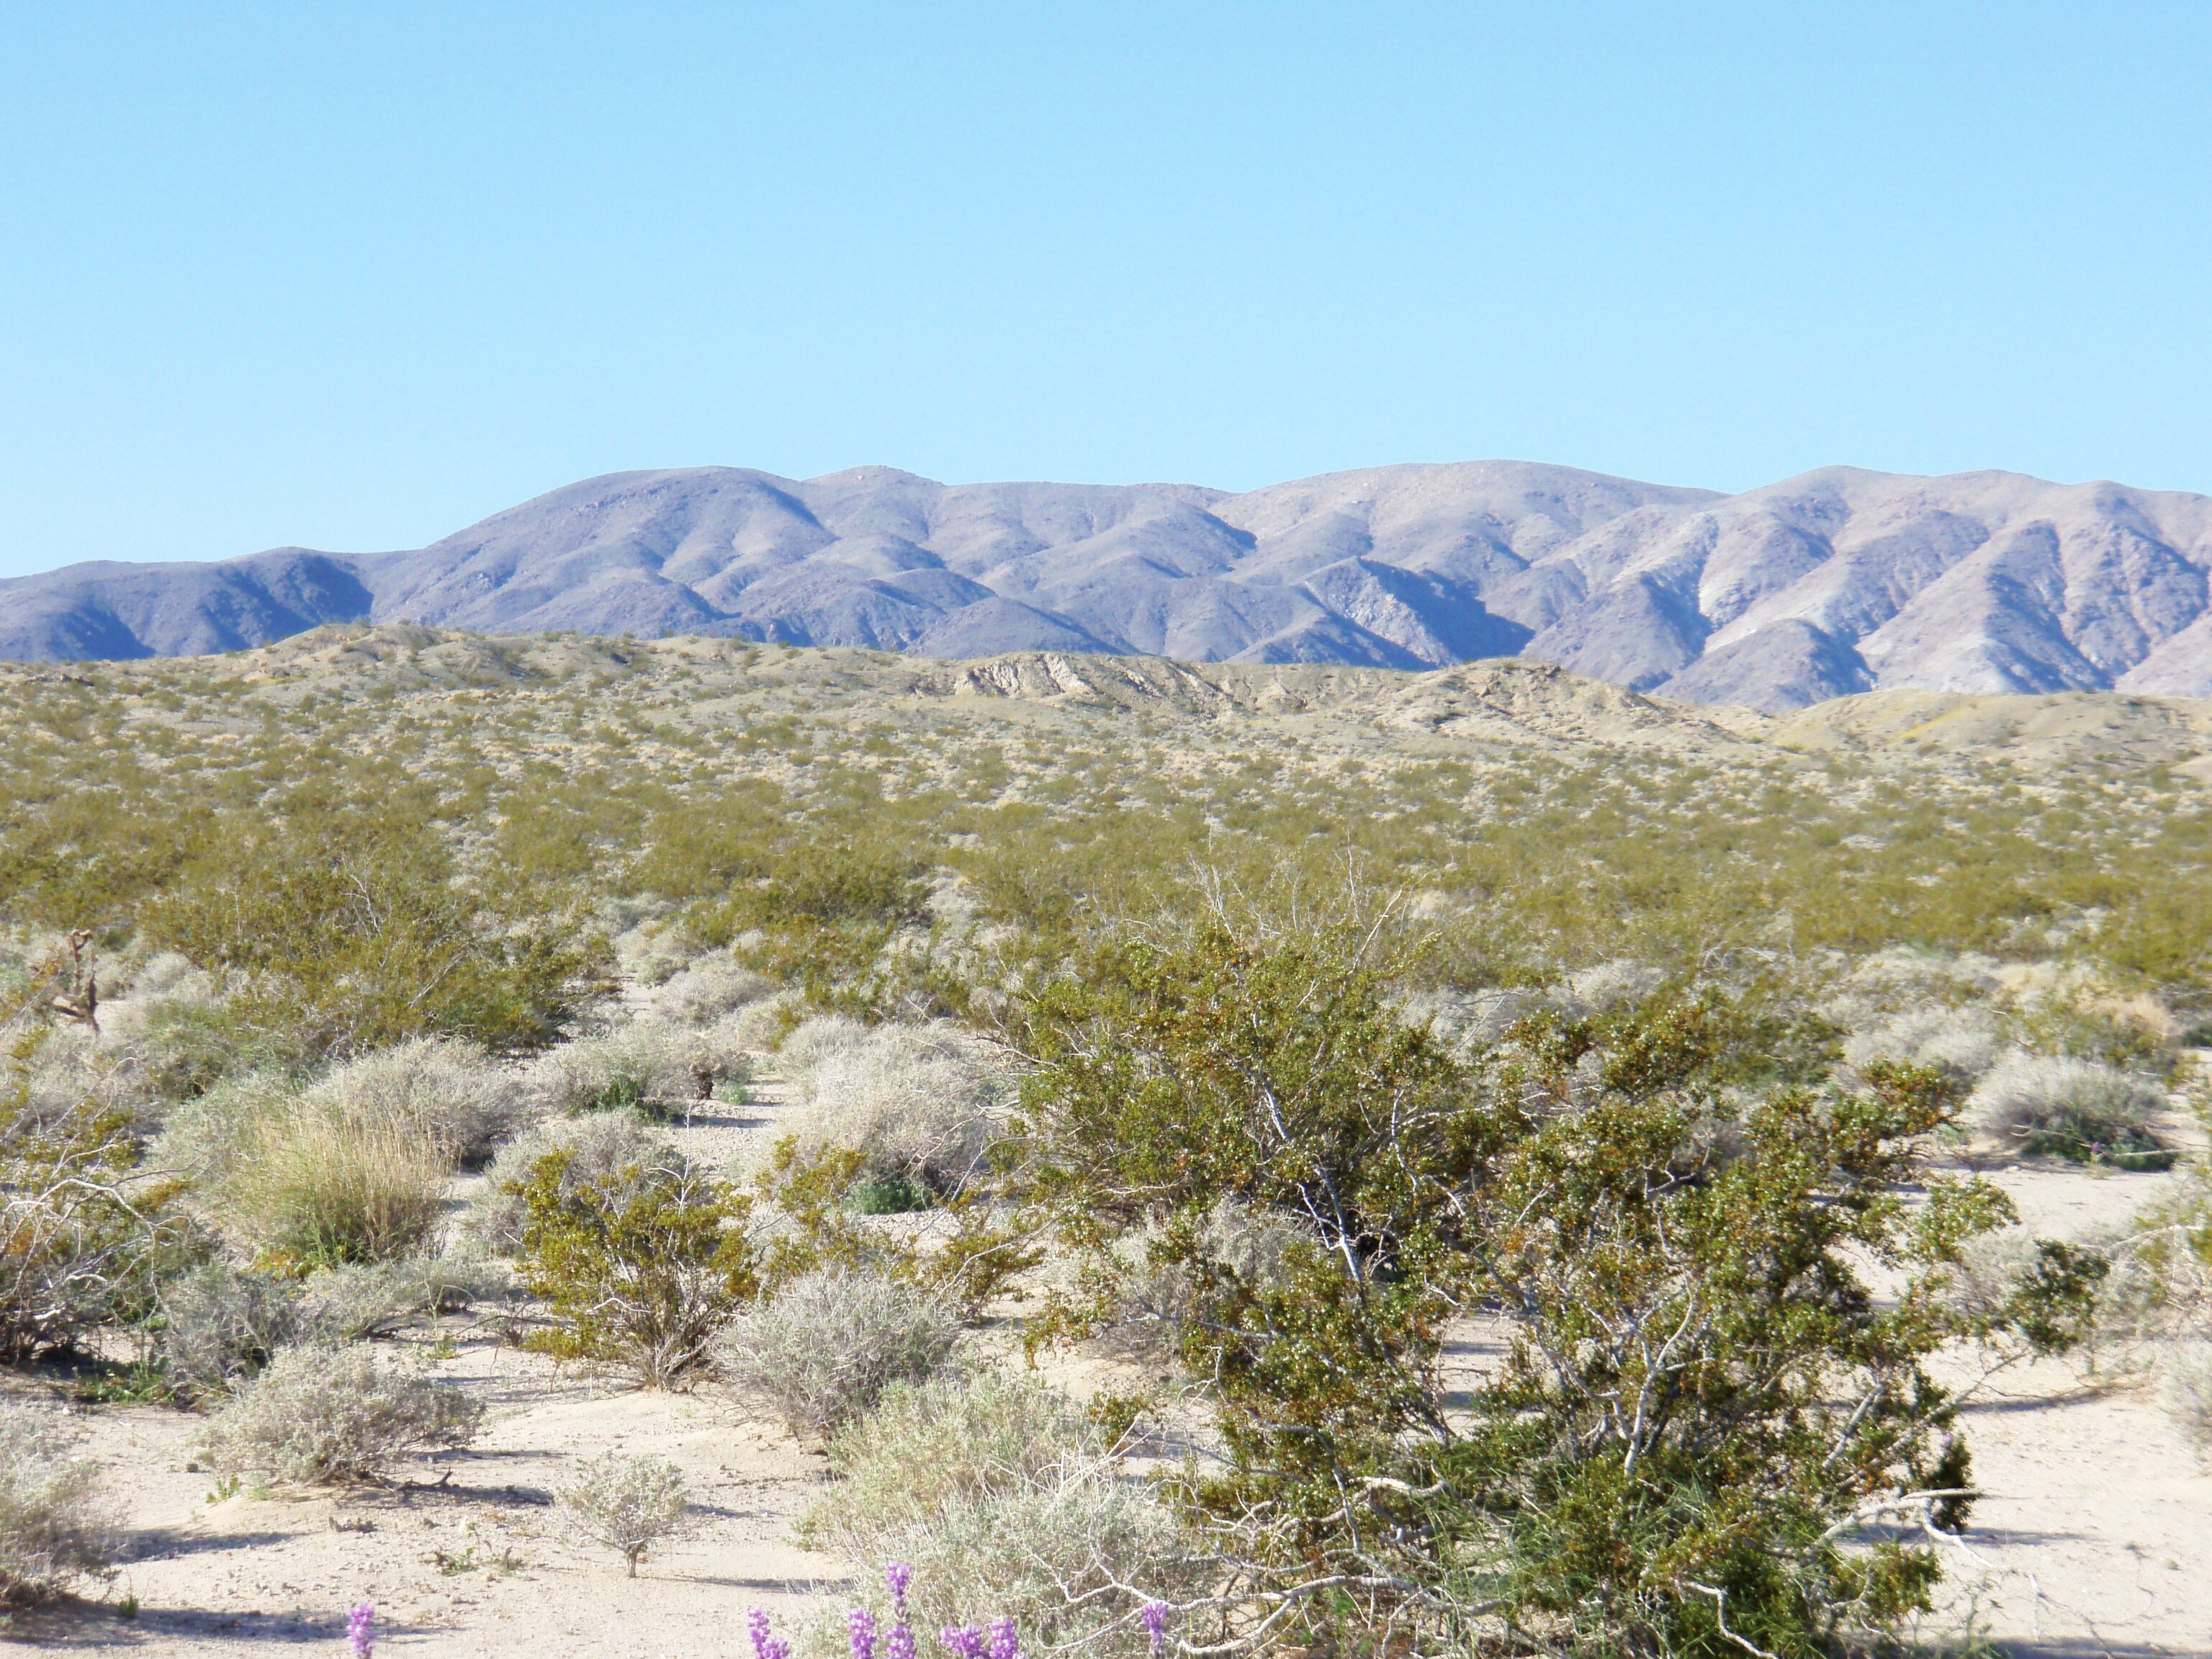
landscape, wilderness, mountain, plant, trail, hill, desert, valley, mountain range, usa, ridge, arizona, geology, loneliness, badlands, plateau, fell, ecosystem, tundra, landform, natural environment, geographical feature, mountainous landforms